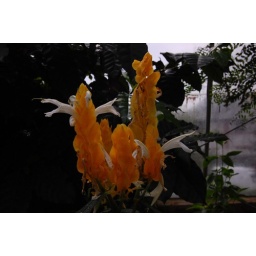
Taken in the glass house in the Dundee Botanics.